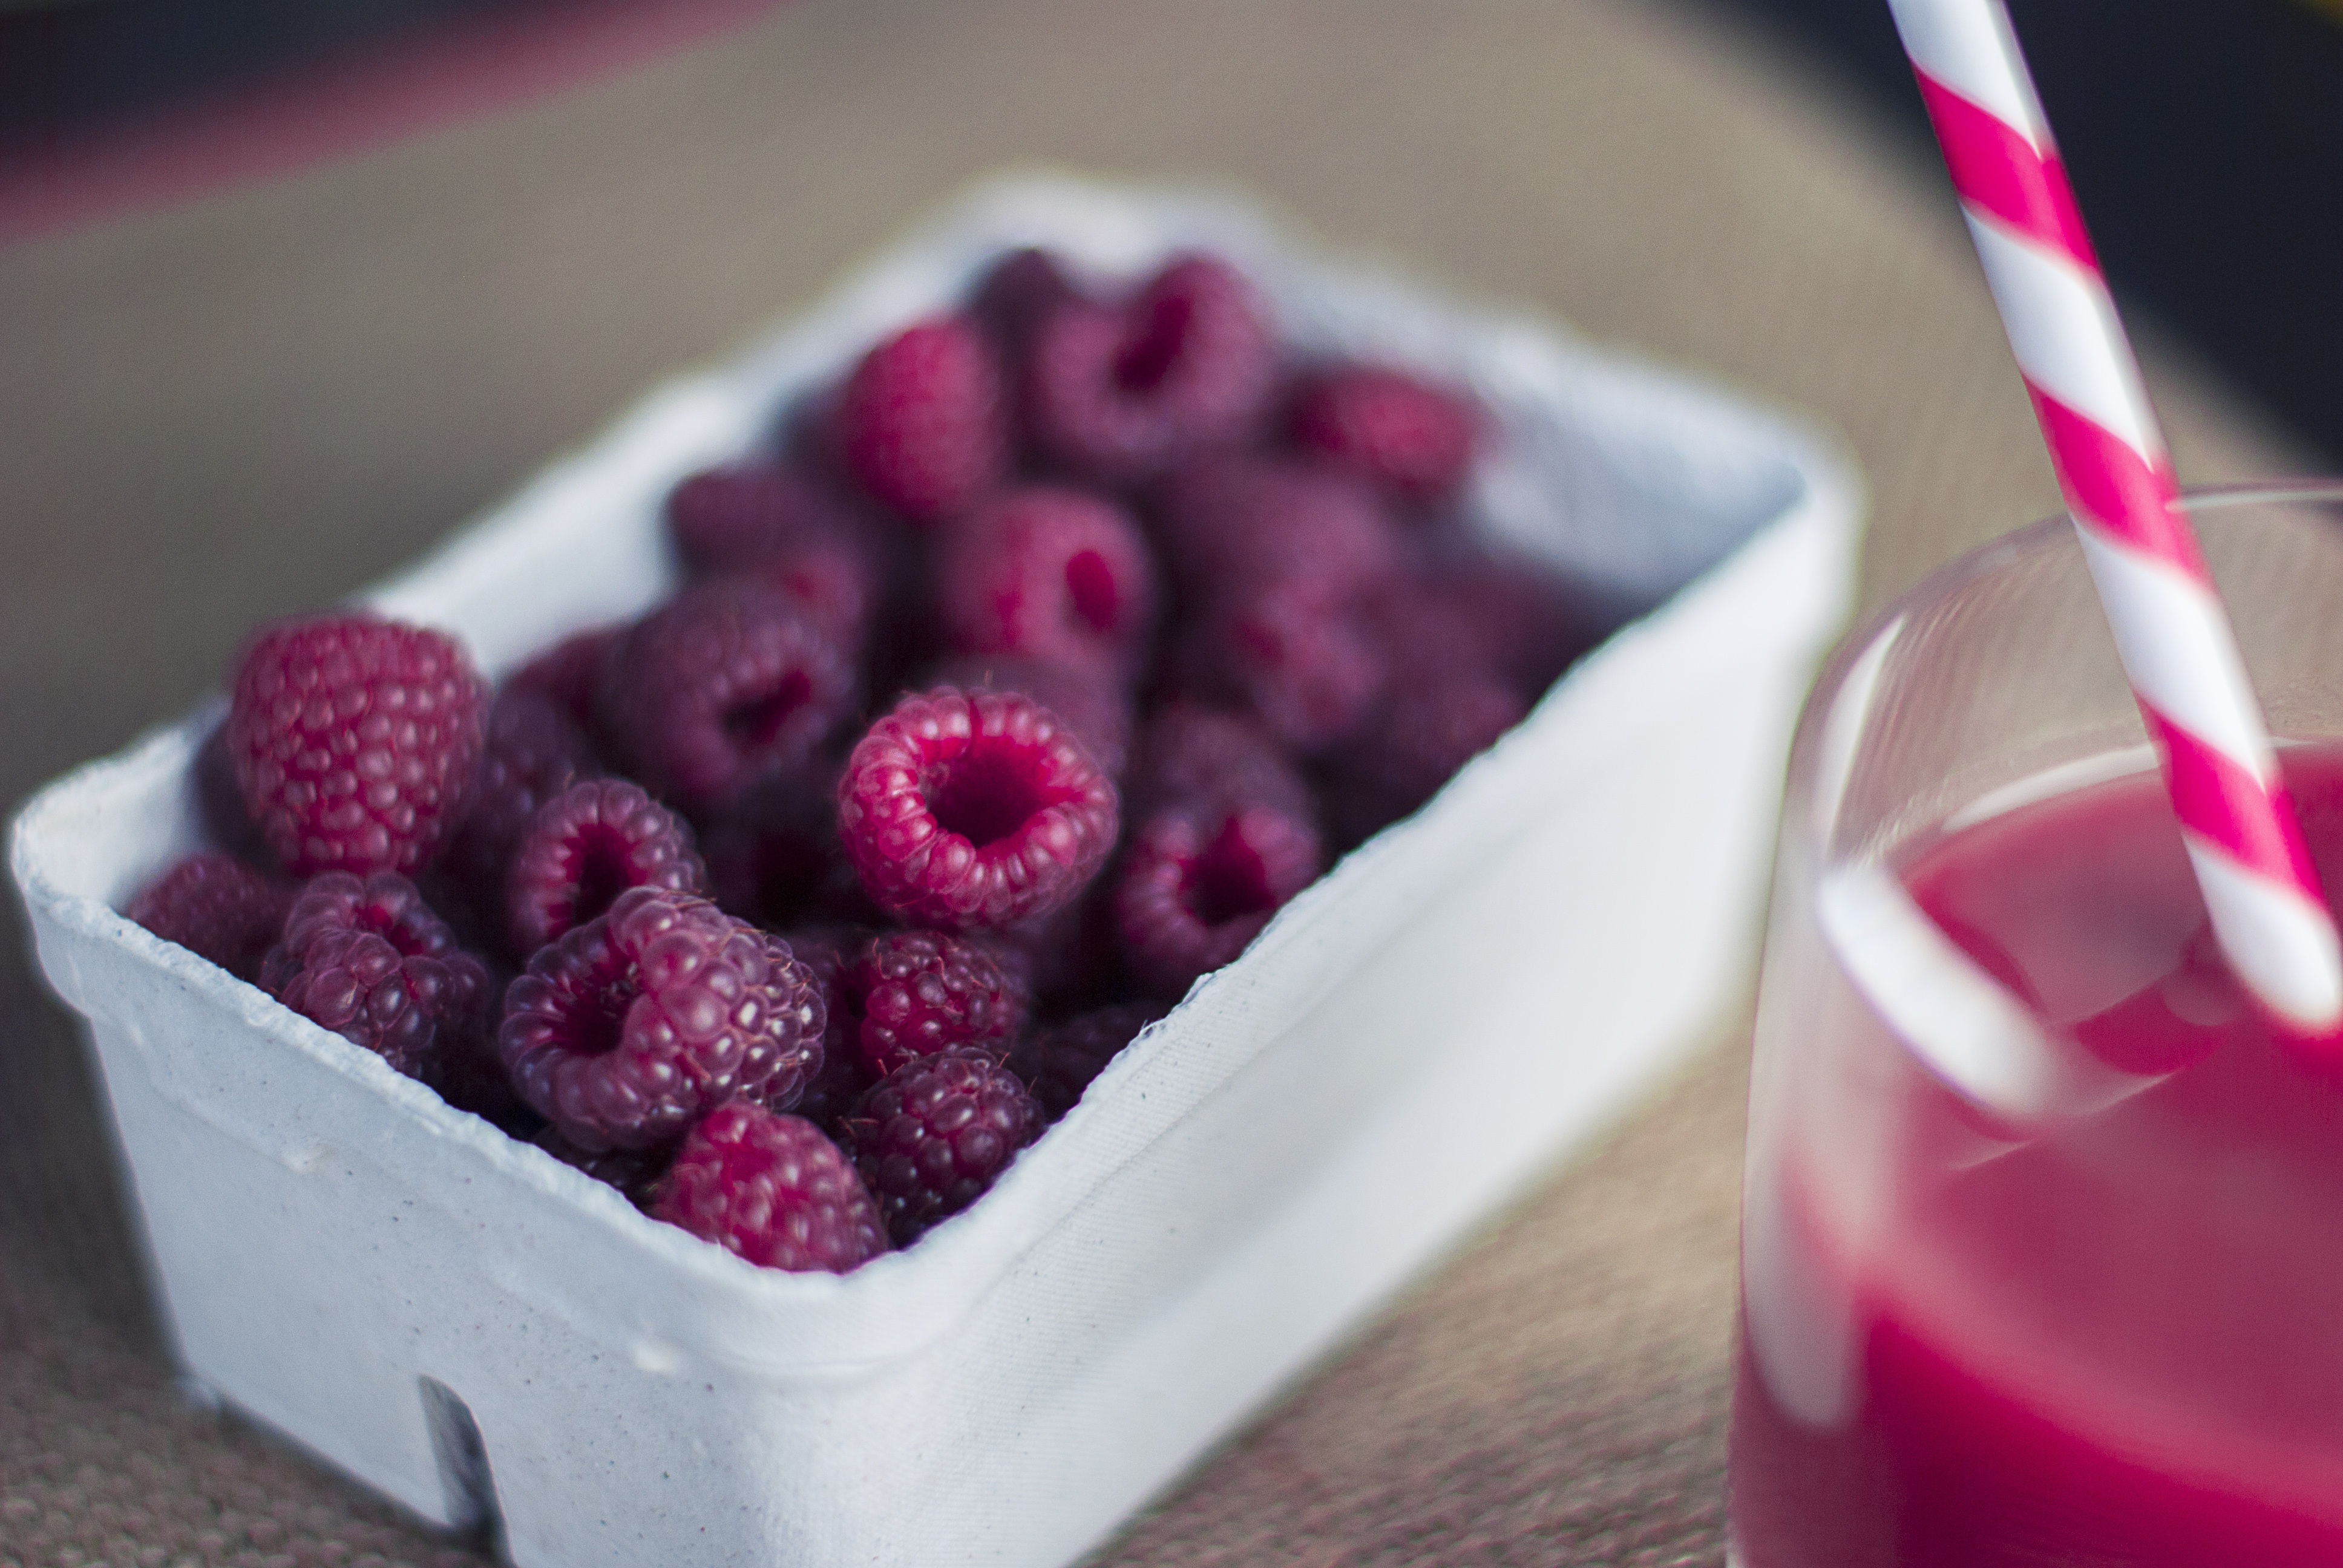
plant, raspberry, fruit, berry, flower, meal, food, produce, beverage, drink, pink, snack, dessert, cocktail, strawberry, smoothie, straw, raspberries, strawberries, sweetness, organic, flavor, frozen yogurt